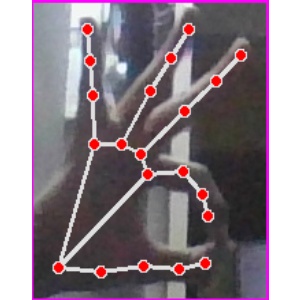
अक्षर: ण